Joseph Grimaldi Park

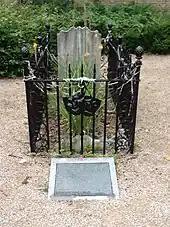
Joseph Grimaldi's grave

The park extends to and includes a tarmac ball court, children's playground and shrub beds. Notable trees include specimens of lime, London plane and horse-chestnut.